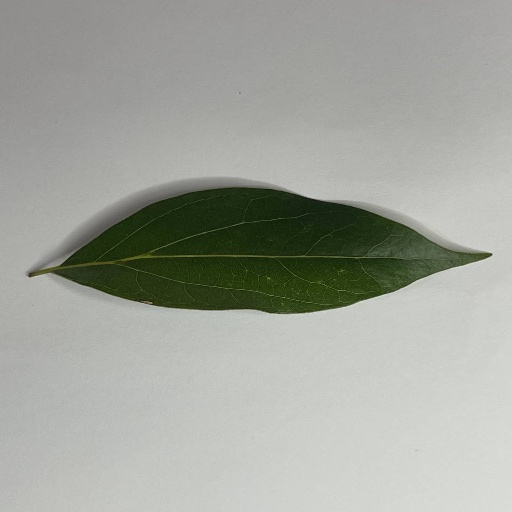
Species: Camphor
Leaf condition: Healthy Leaf